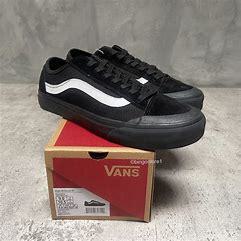
Brand: Vans
Model: Style 36 Decon Sf